The Hunting Party (comics)

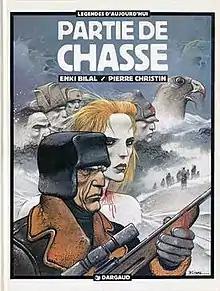
Cover of the French edition

The Hunting Party is a French political thriller graphic novel from 1983 written by Pierre Christin and illustrated by Enki Bilal. It is centered on a group of old, mostly retired or disgraced Communist bloc political leaders who meet in Poland for a bear-hunting party under the guide of Soviet Presidium leader Vasili Aleksandrovič Čevčenko, an aging revolutionary leader who, while retired from official duties, still retains much of his power and political influence. The year in which the story takes place is not specified, but it appears to be set in 1983, per Sergej Šavanidze's fictional biography on page 1, which states that "... at 44 (Šavanidze was born in 1939), he is the youngest member of the Politburo".